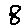
Label: 8